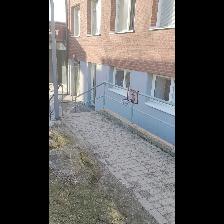
Label: NonHuman